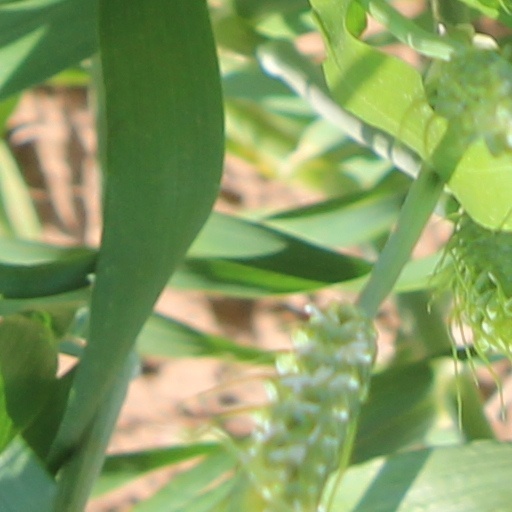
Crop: wheat